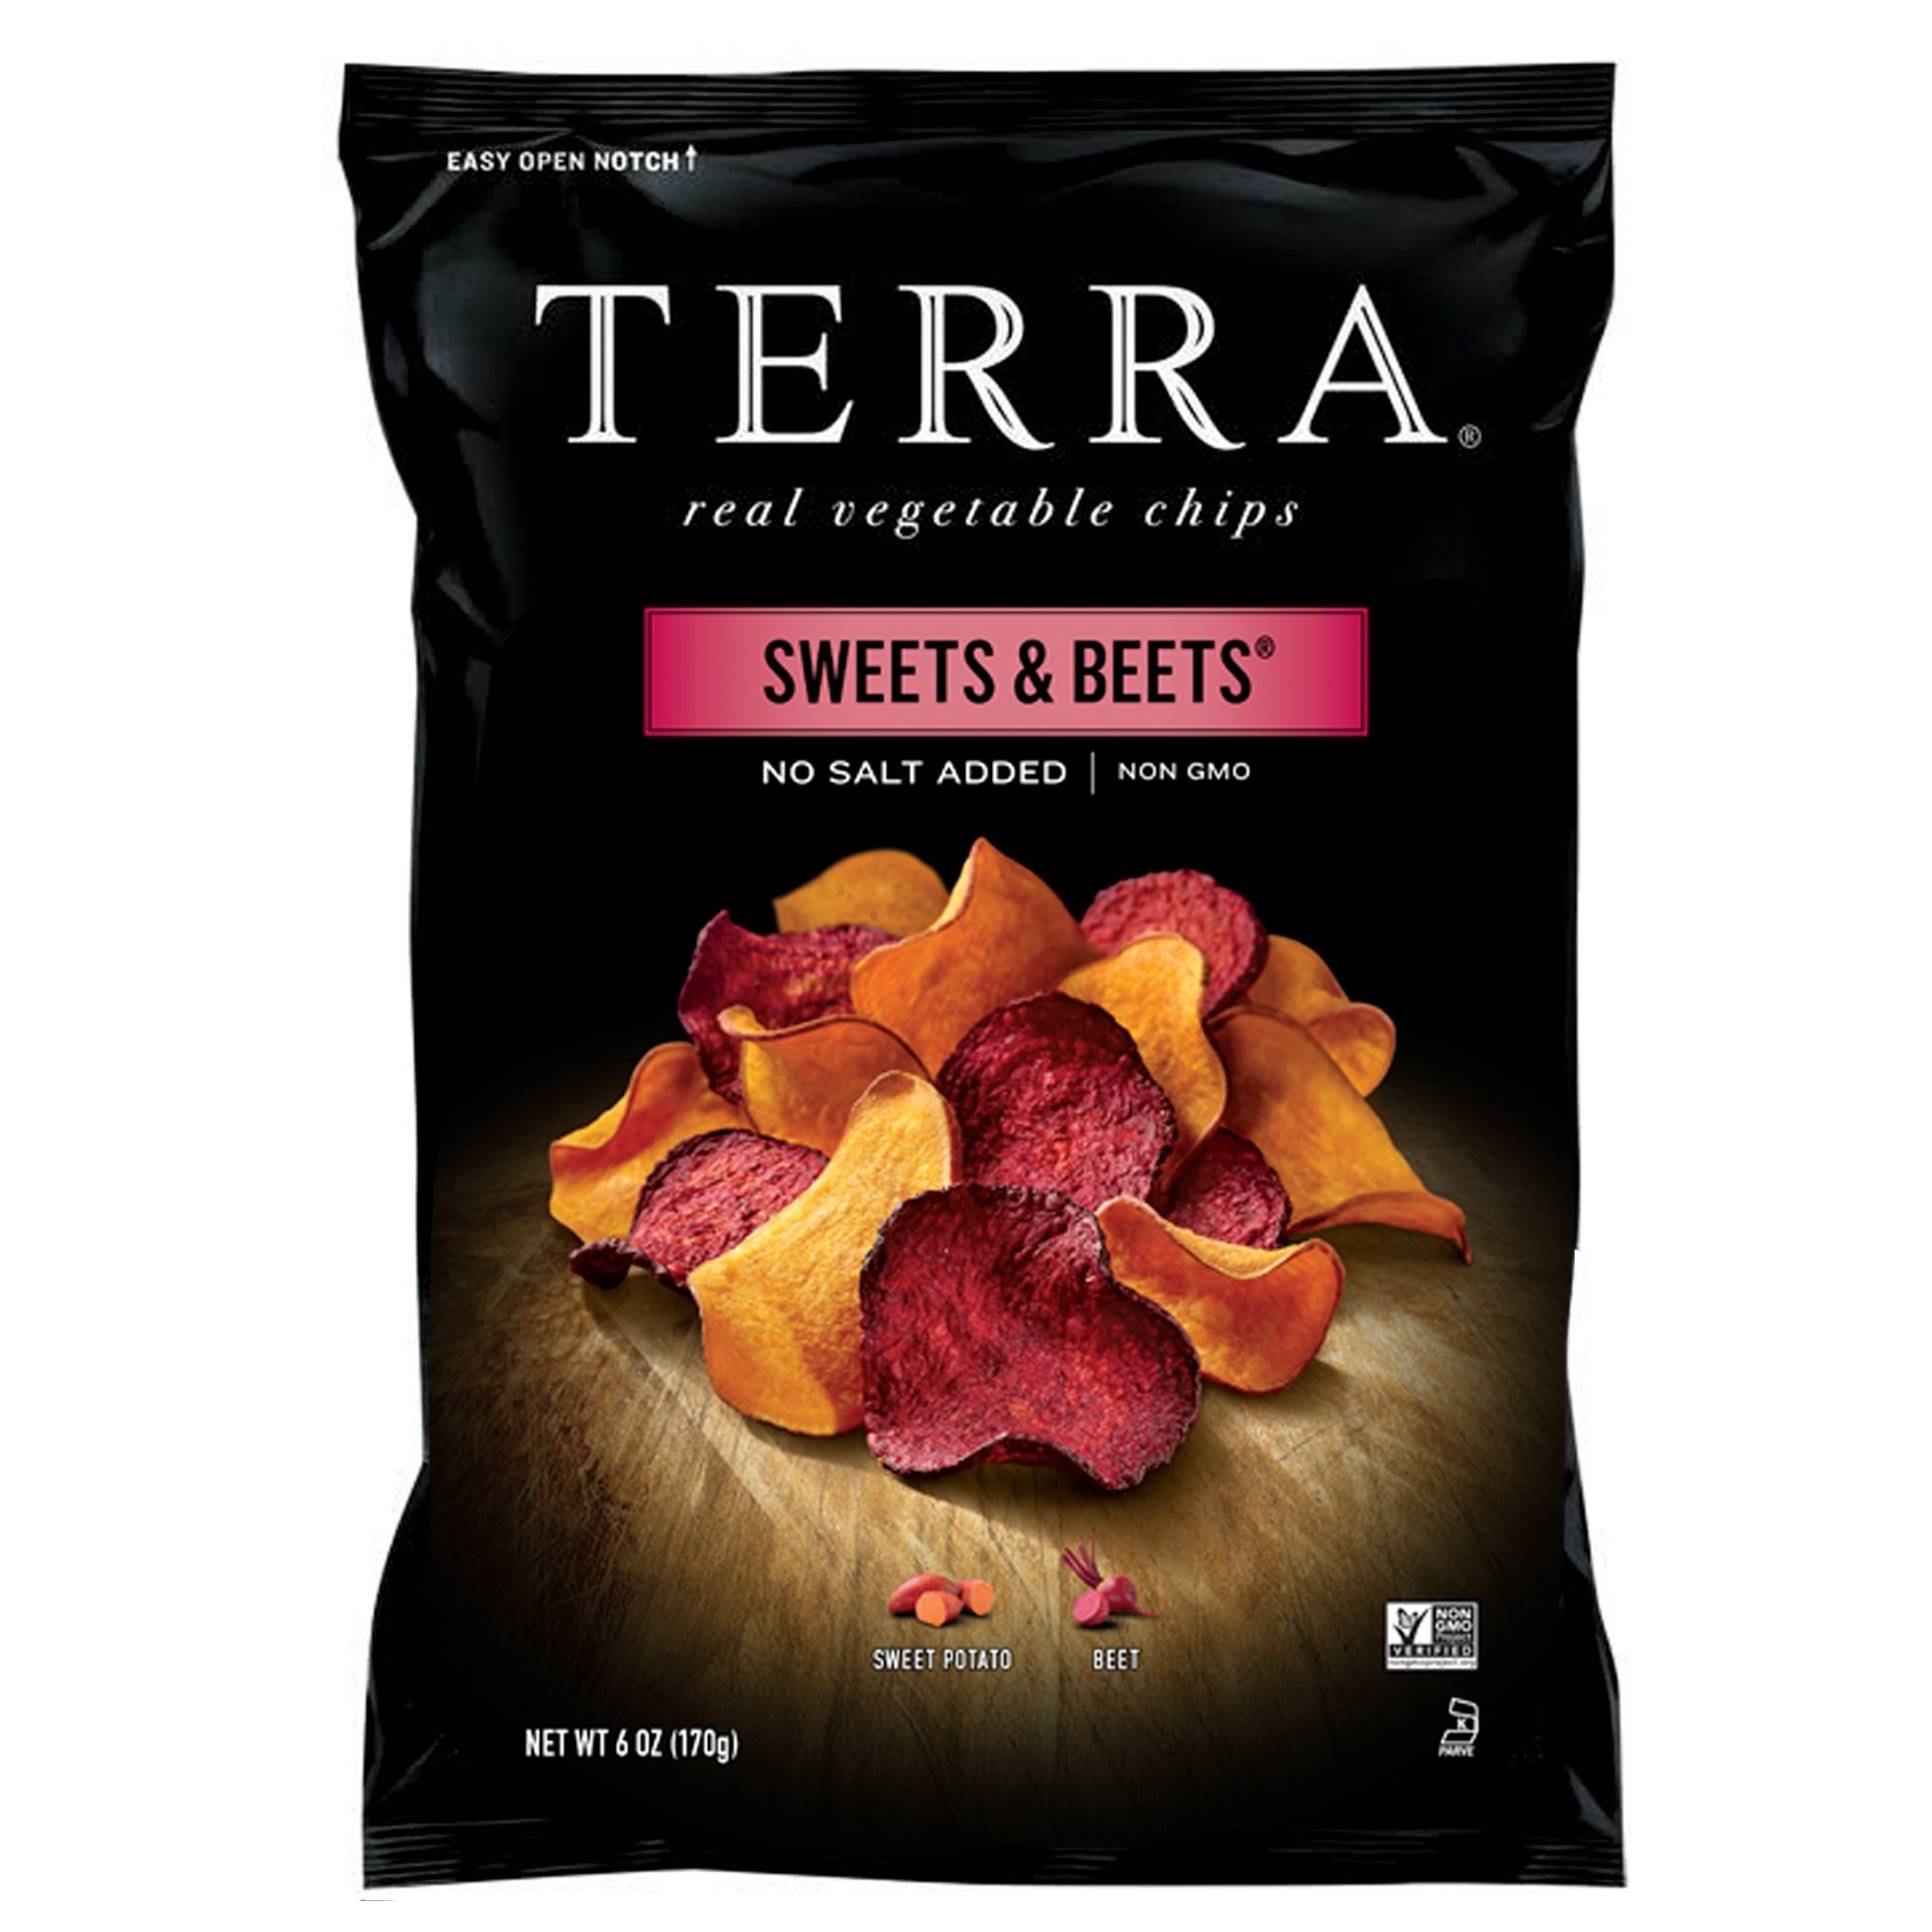
Item Name: Terra Sweets & Beets, No Salt Added, 6 Ounce
Bullet Point 1: Real vegetable chips
Bullet Point 2: Made with sweet potato and beet
Bullet Point 3: Made with non-GMO ingredients
Bullet Point 4: No artificial flavors or preservatives and gluten-free
Bullet Point 5: Kosher certified
Value: 6.0
Unit: Ounce

Price: 4.24